Carlisle Indian Industrial School

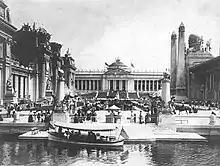
In 1904, the Carlisle Indian Band performed during the Louisiana Purchase Exposition in St. Louis at the Pennsylvania state pavilion, while the Haskell Indian Band performed a mixture of classical, popular music and Dennison Wheelock's "Aboriginal Suite" which included Native dances and war whoops by band members.

From 1886 to the onset of World War I, Progressive Reformists fought a war of images with Wild West shows before the American public at world fairs, expositions and parades. Pratt and other reformist progressives led an unsuccessful campaign to discourage Native Americans from joining Wild West shows. Reformist Progressives vigorously opposed to theatrical portrayals of Native Americans in popular Wild West shows and believed Wild West shows portrayed Native Americans as savages and vulgar stereotypes. Reformist progressives also believed Wild West shows exploited and demoralized Native Americans.